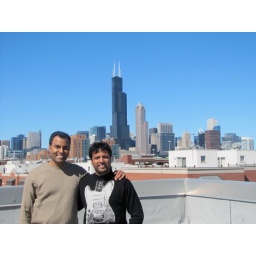
Sears tower in the background...tallest building in the US...